Dykie Lyons

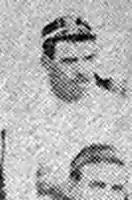

Dan Smith (3 August 1873 – 1 May 1921) was a South African international rugby union player who played as a fullback.